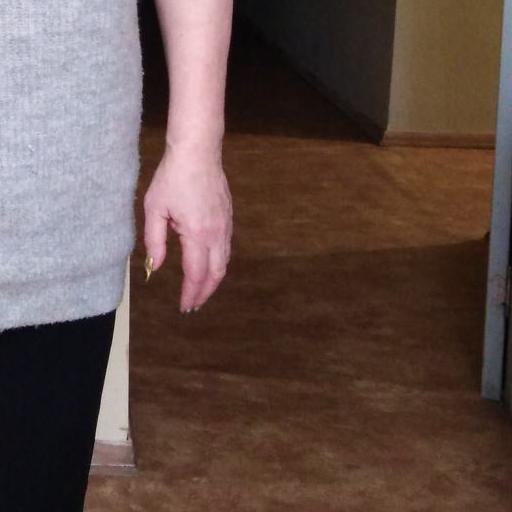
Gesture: no_gesture